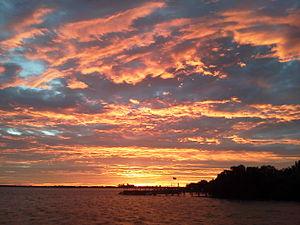
Le lever de soleil est la période du jour où le Soleil apparaît progressivement au-dessus de l'horizon vers l'est. Il s'agit d'un phénomène visible par un observateur situé sur un point donné de la surface du globe terrestre.